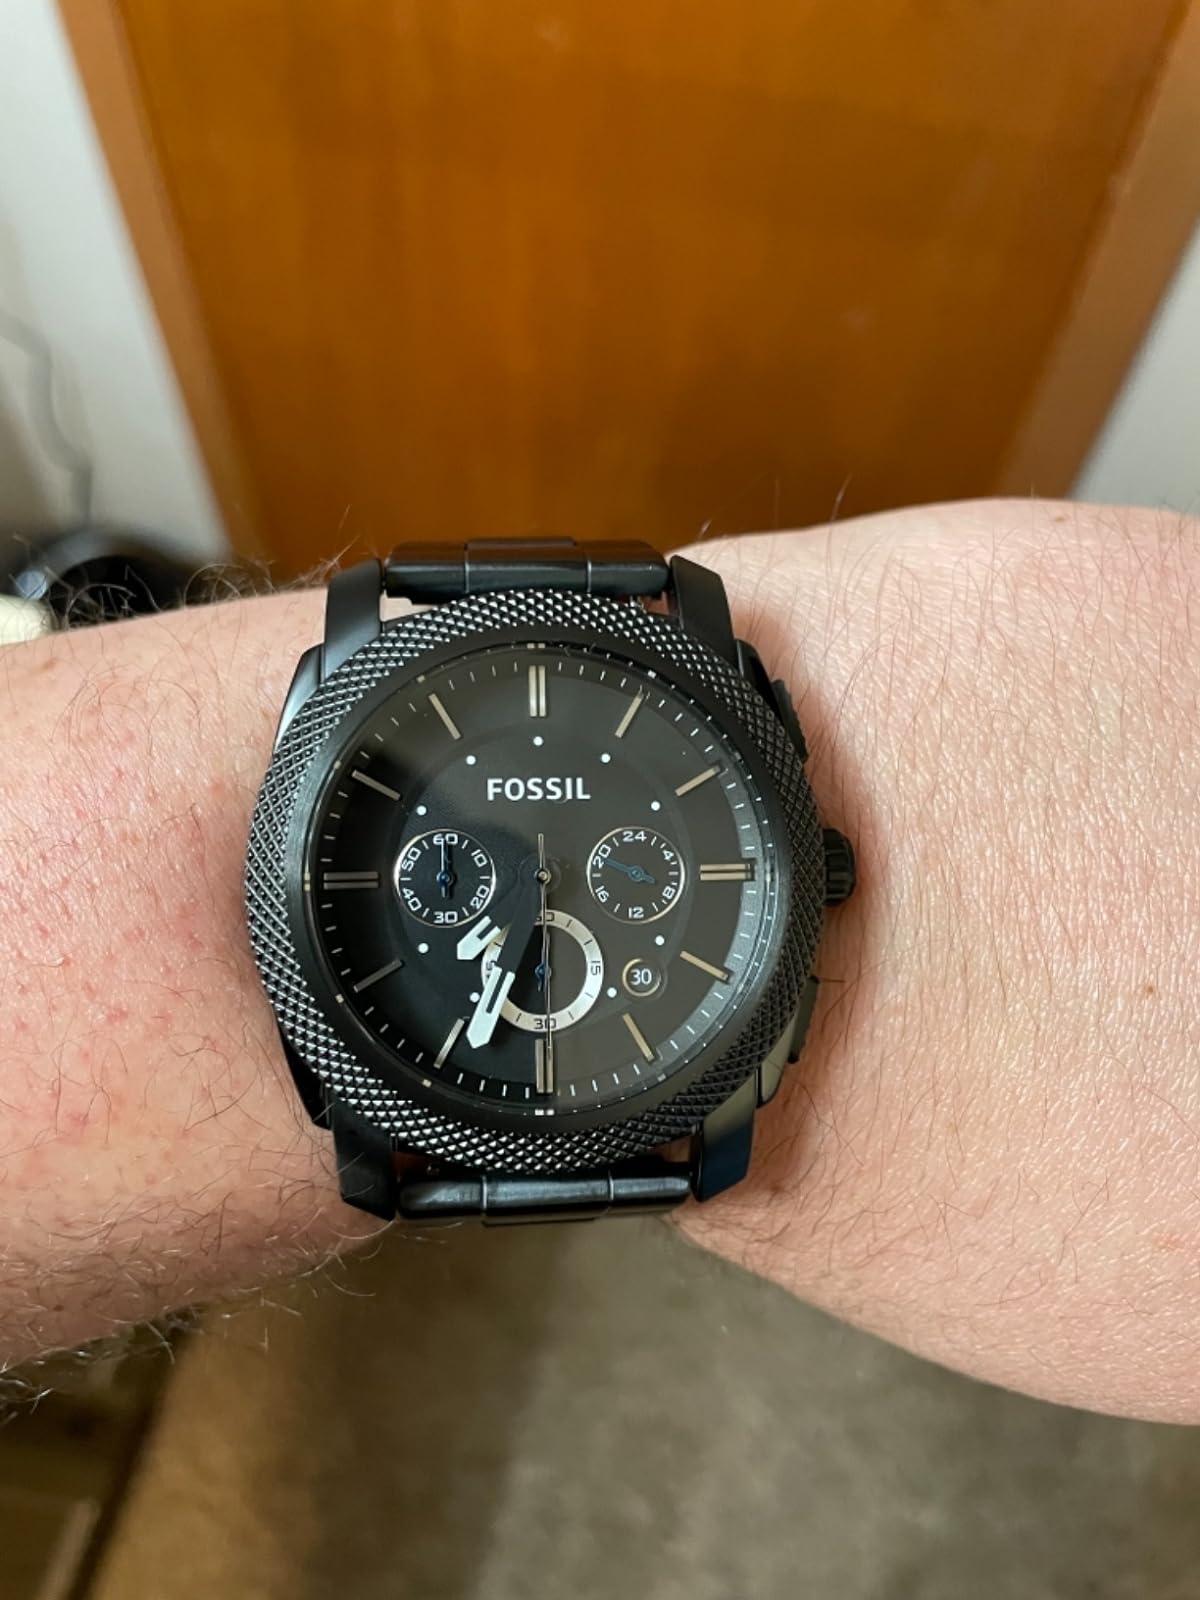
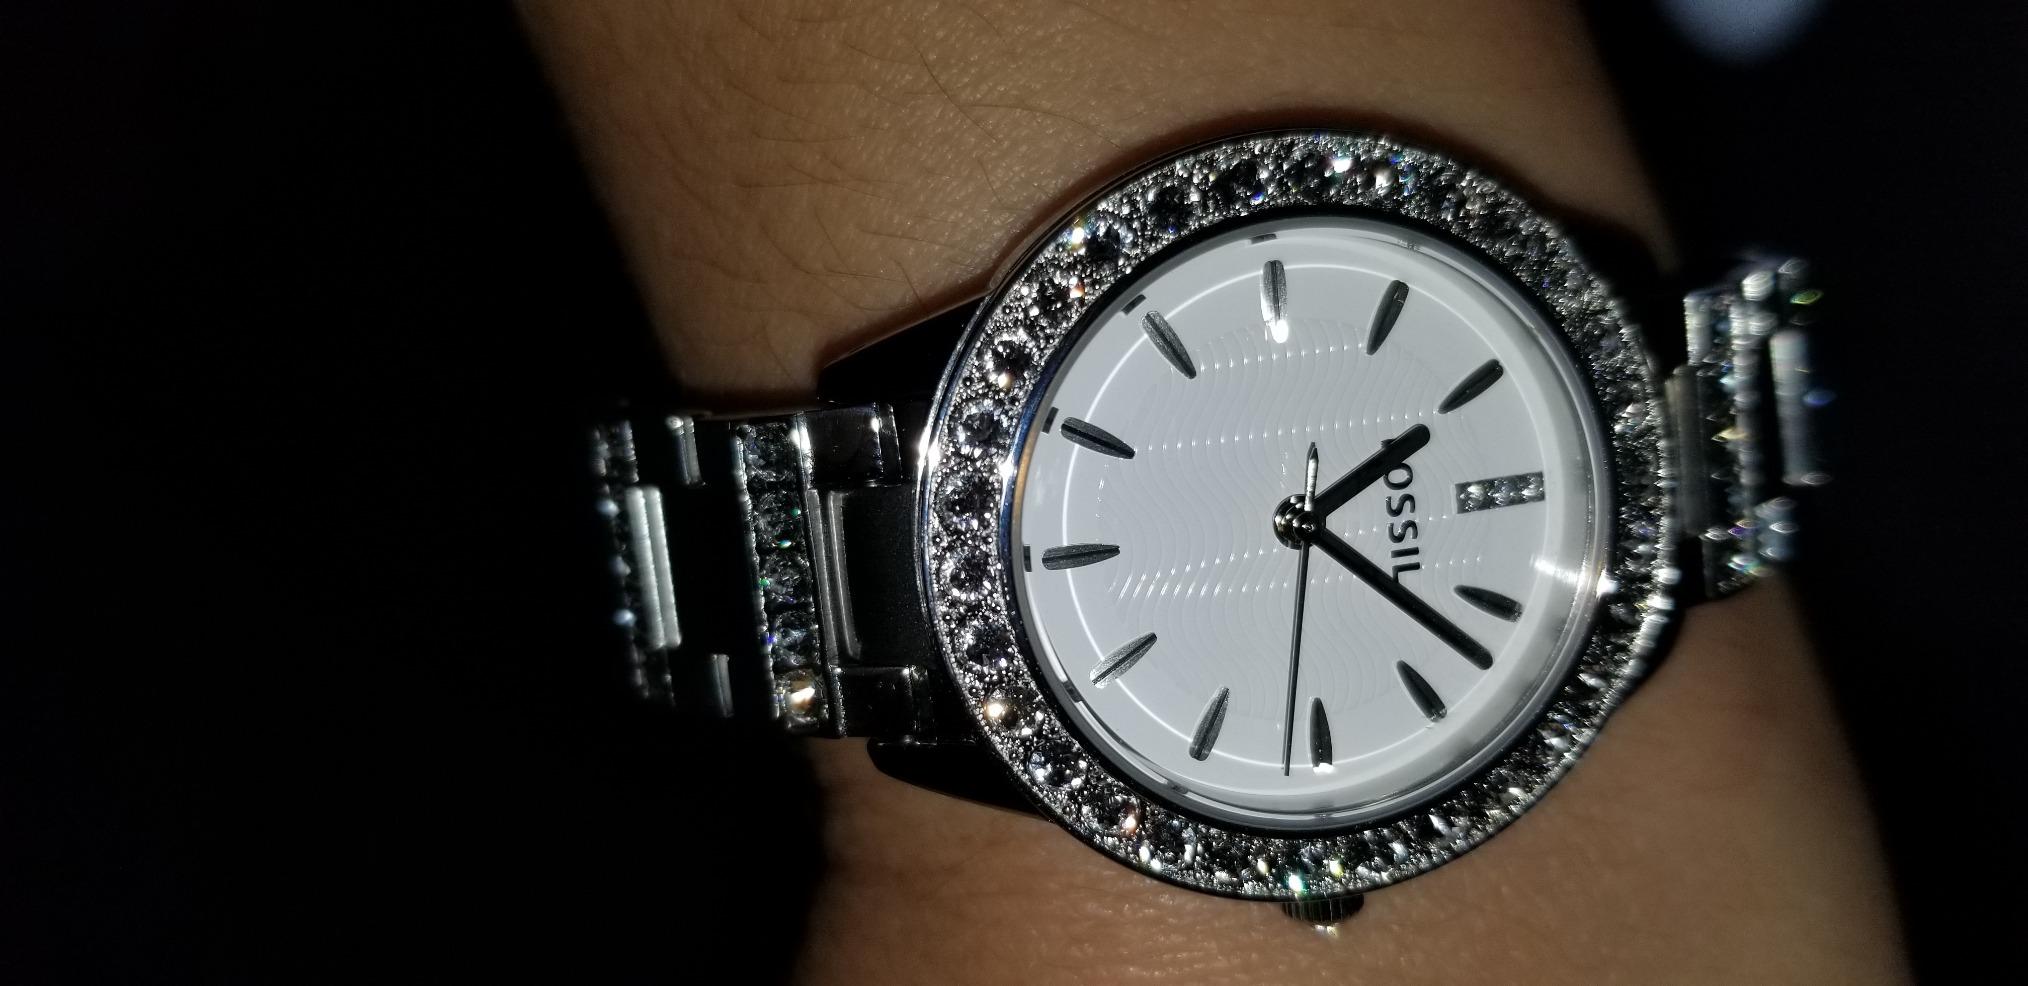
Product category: accessories_watch
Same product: no